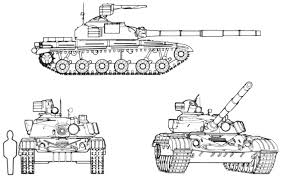
Label: T-64